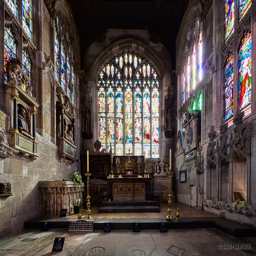
tomb inside places of worship .